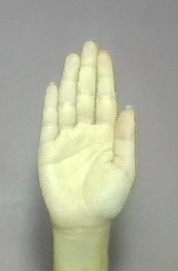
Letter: seen